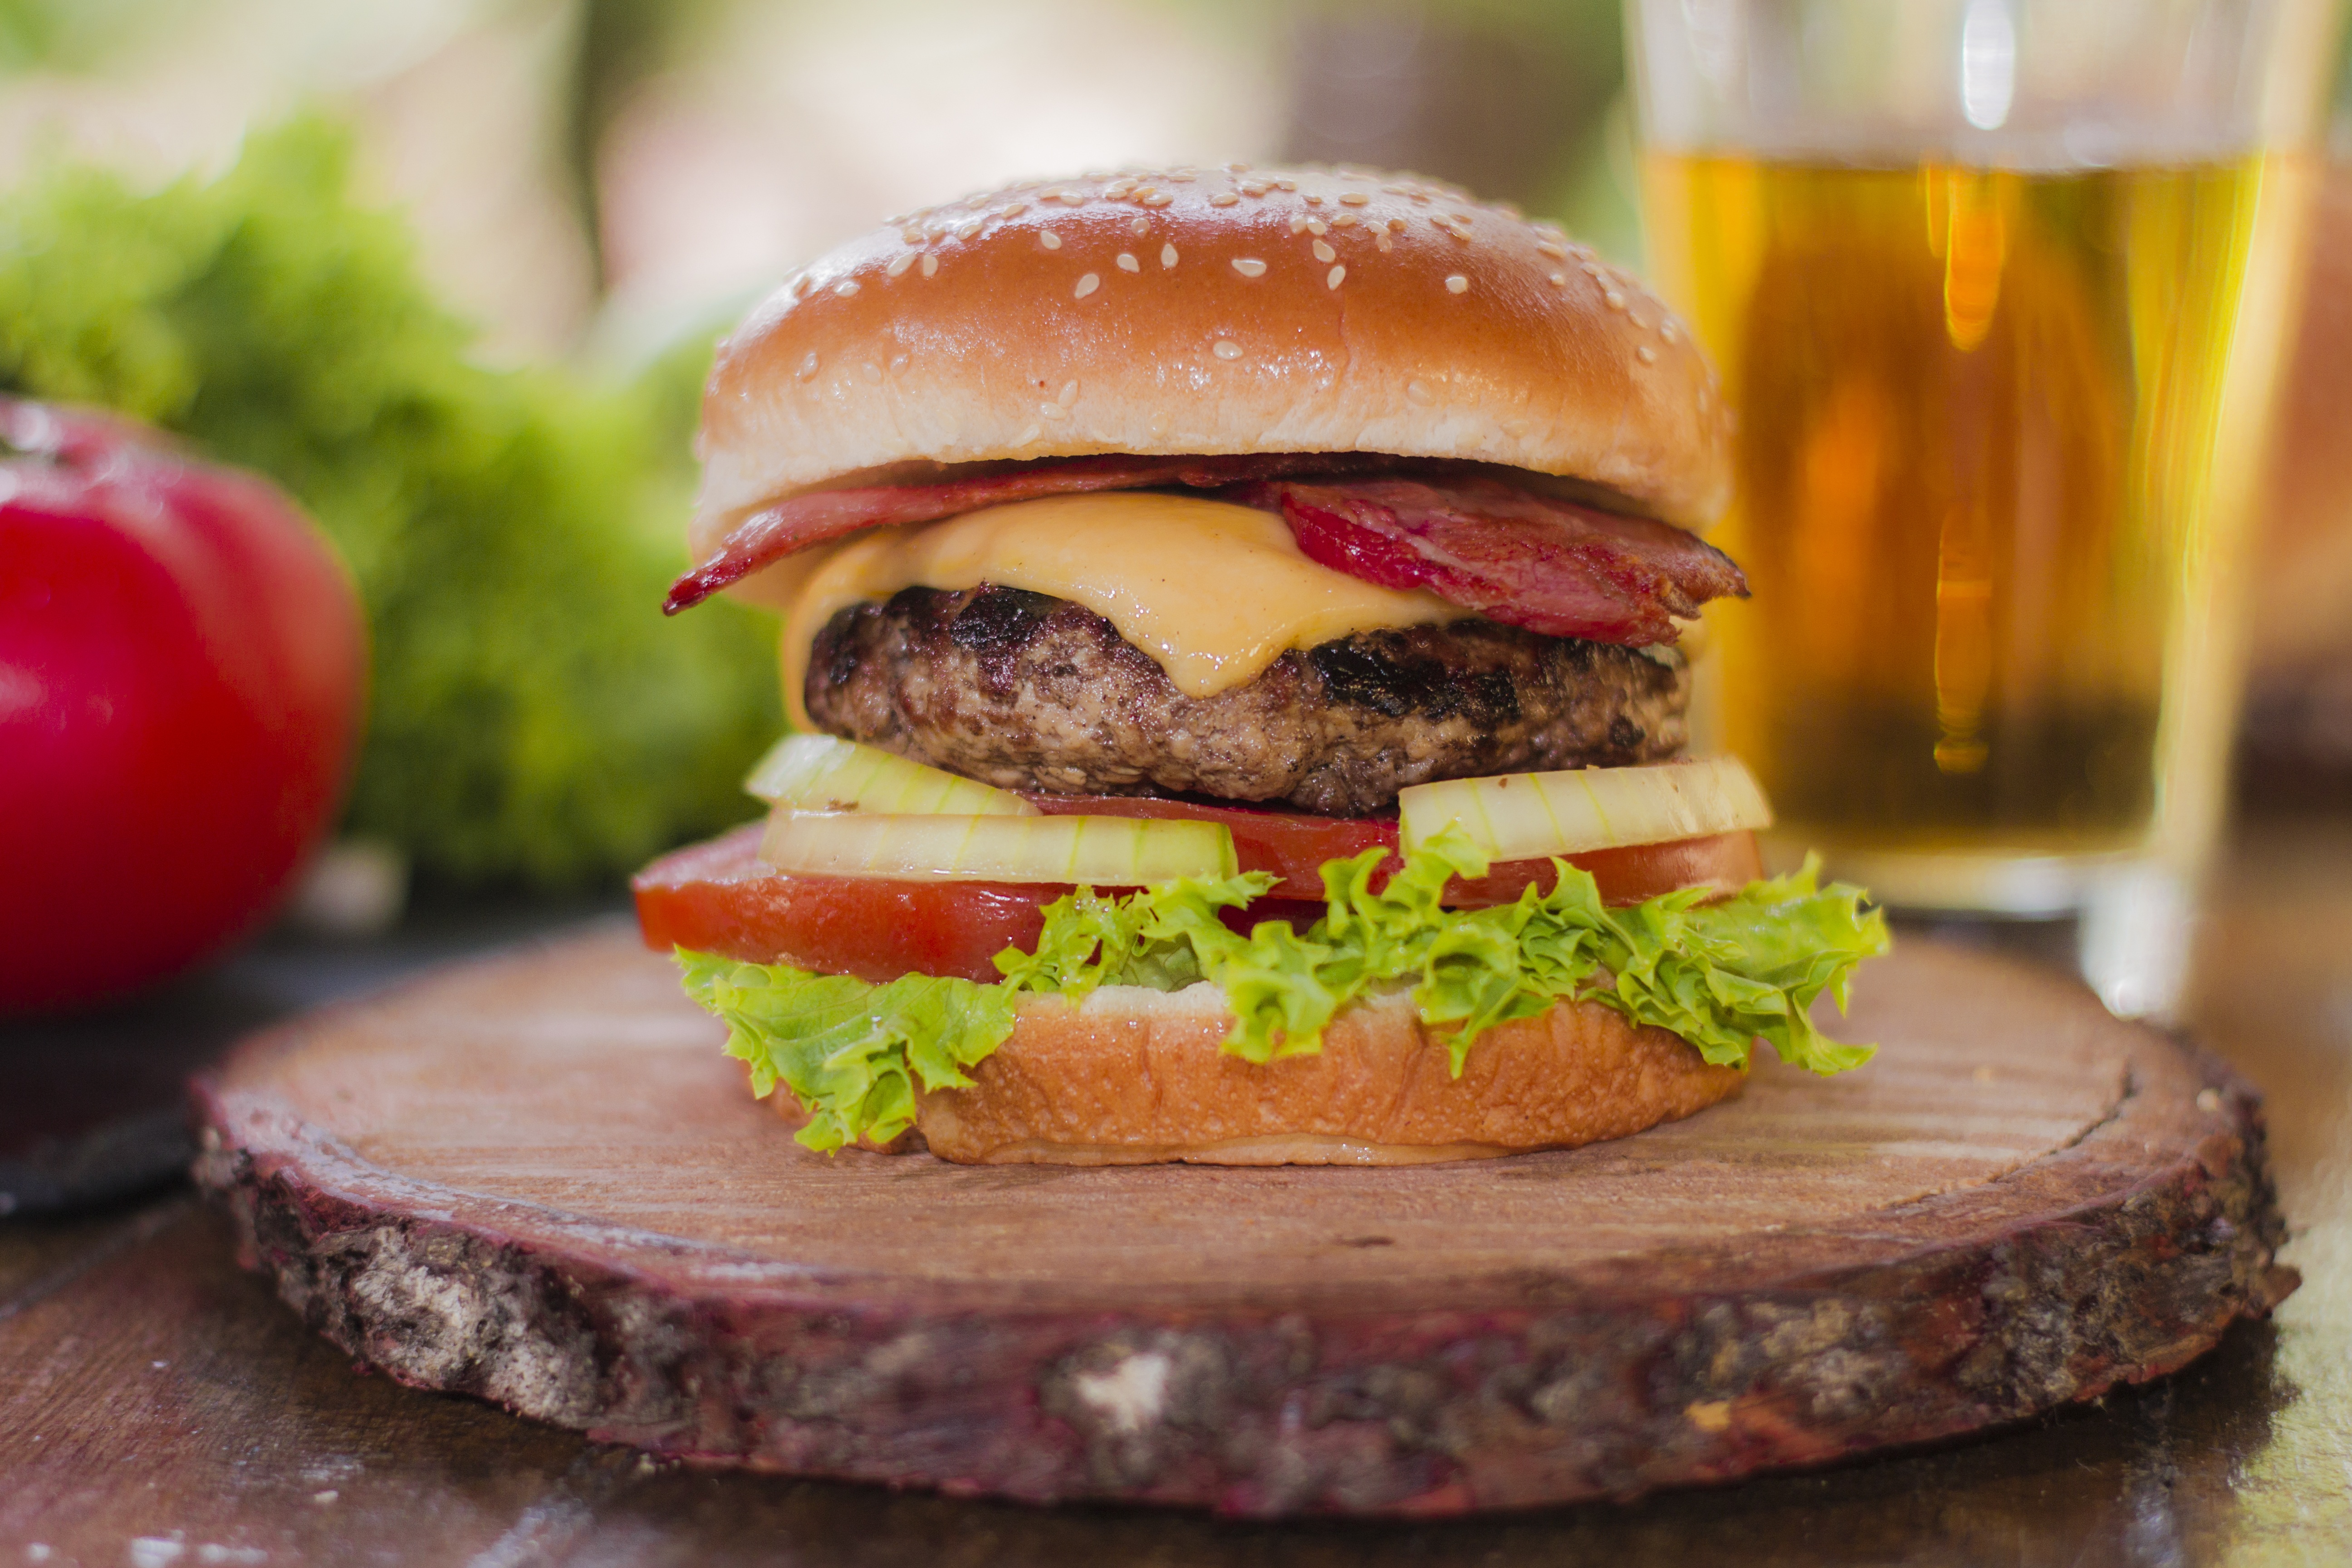
restaurant, dish, food, menu, recipe, fast food, meat, bread, hamburger, sandwich, beer, cook, cheeseburger, gastronomy, slider, burgers, dining room, appetizer, french fries, cholesterol, junk food, finger food, patty, veggie burger, breakfast sandwich, american food, buffalo burger